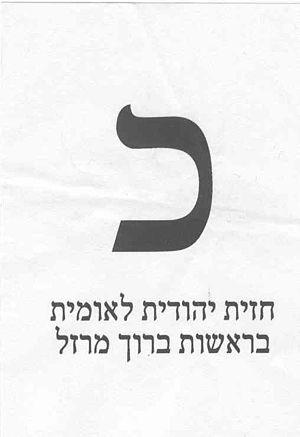
Le Front national juif, communément connu en Israël par son acronyme en hébreu, Chayil, était un parti politique israélien d'extrême droite.